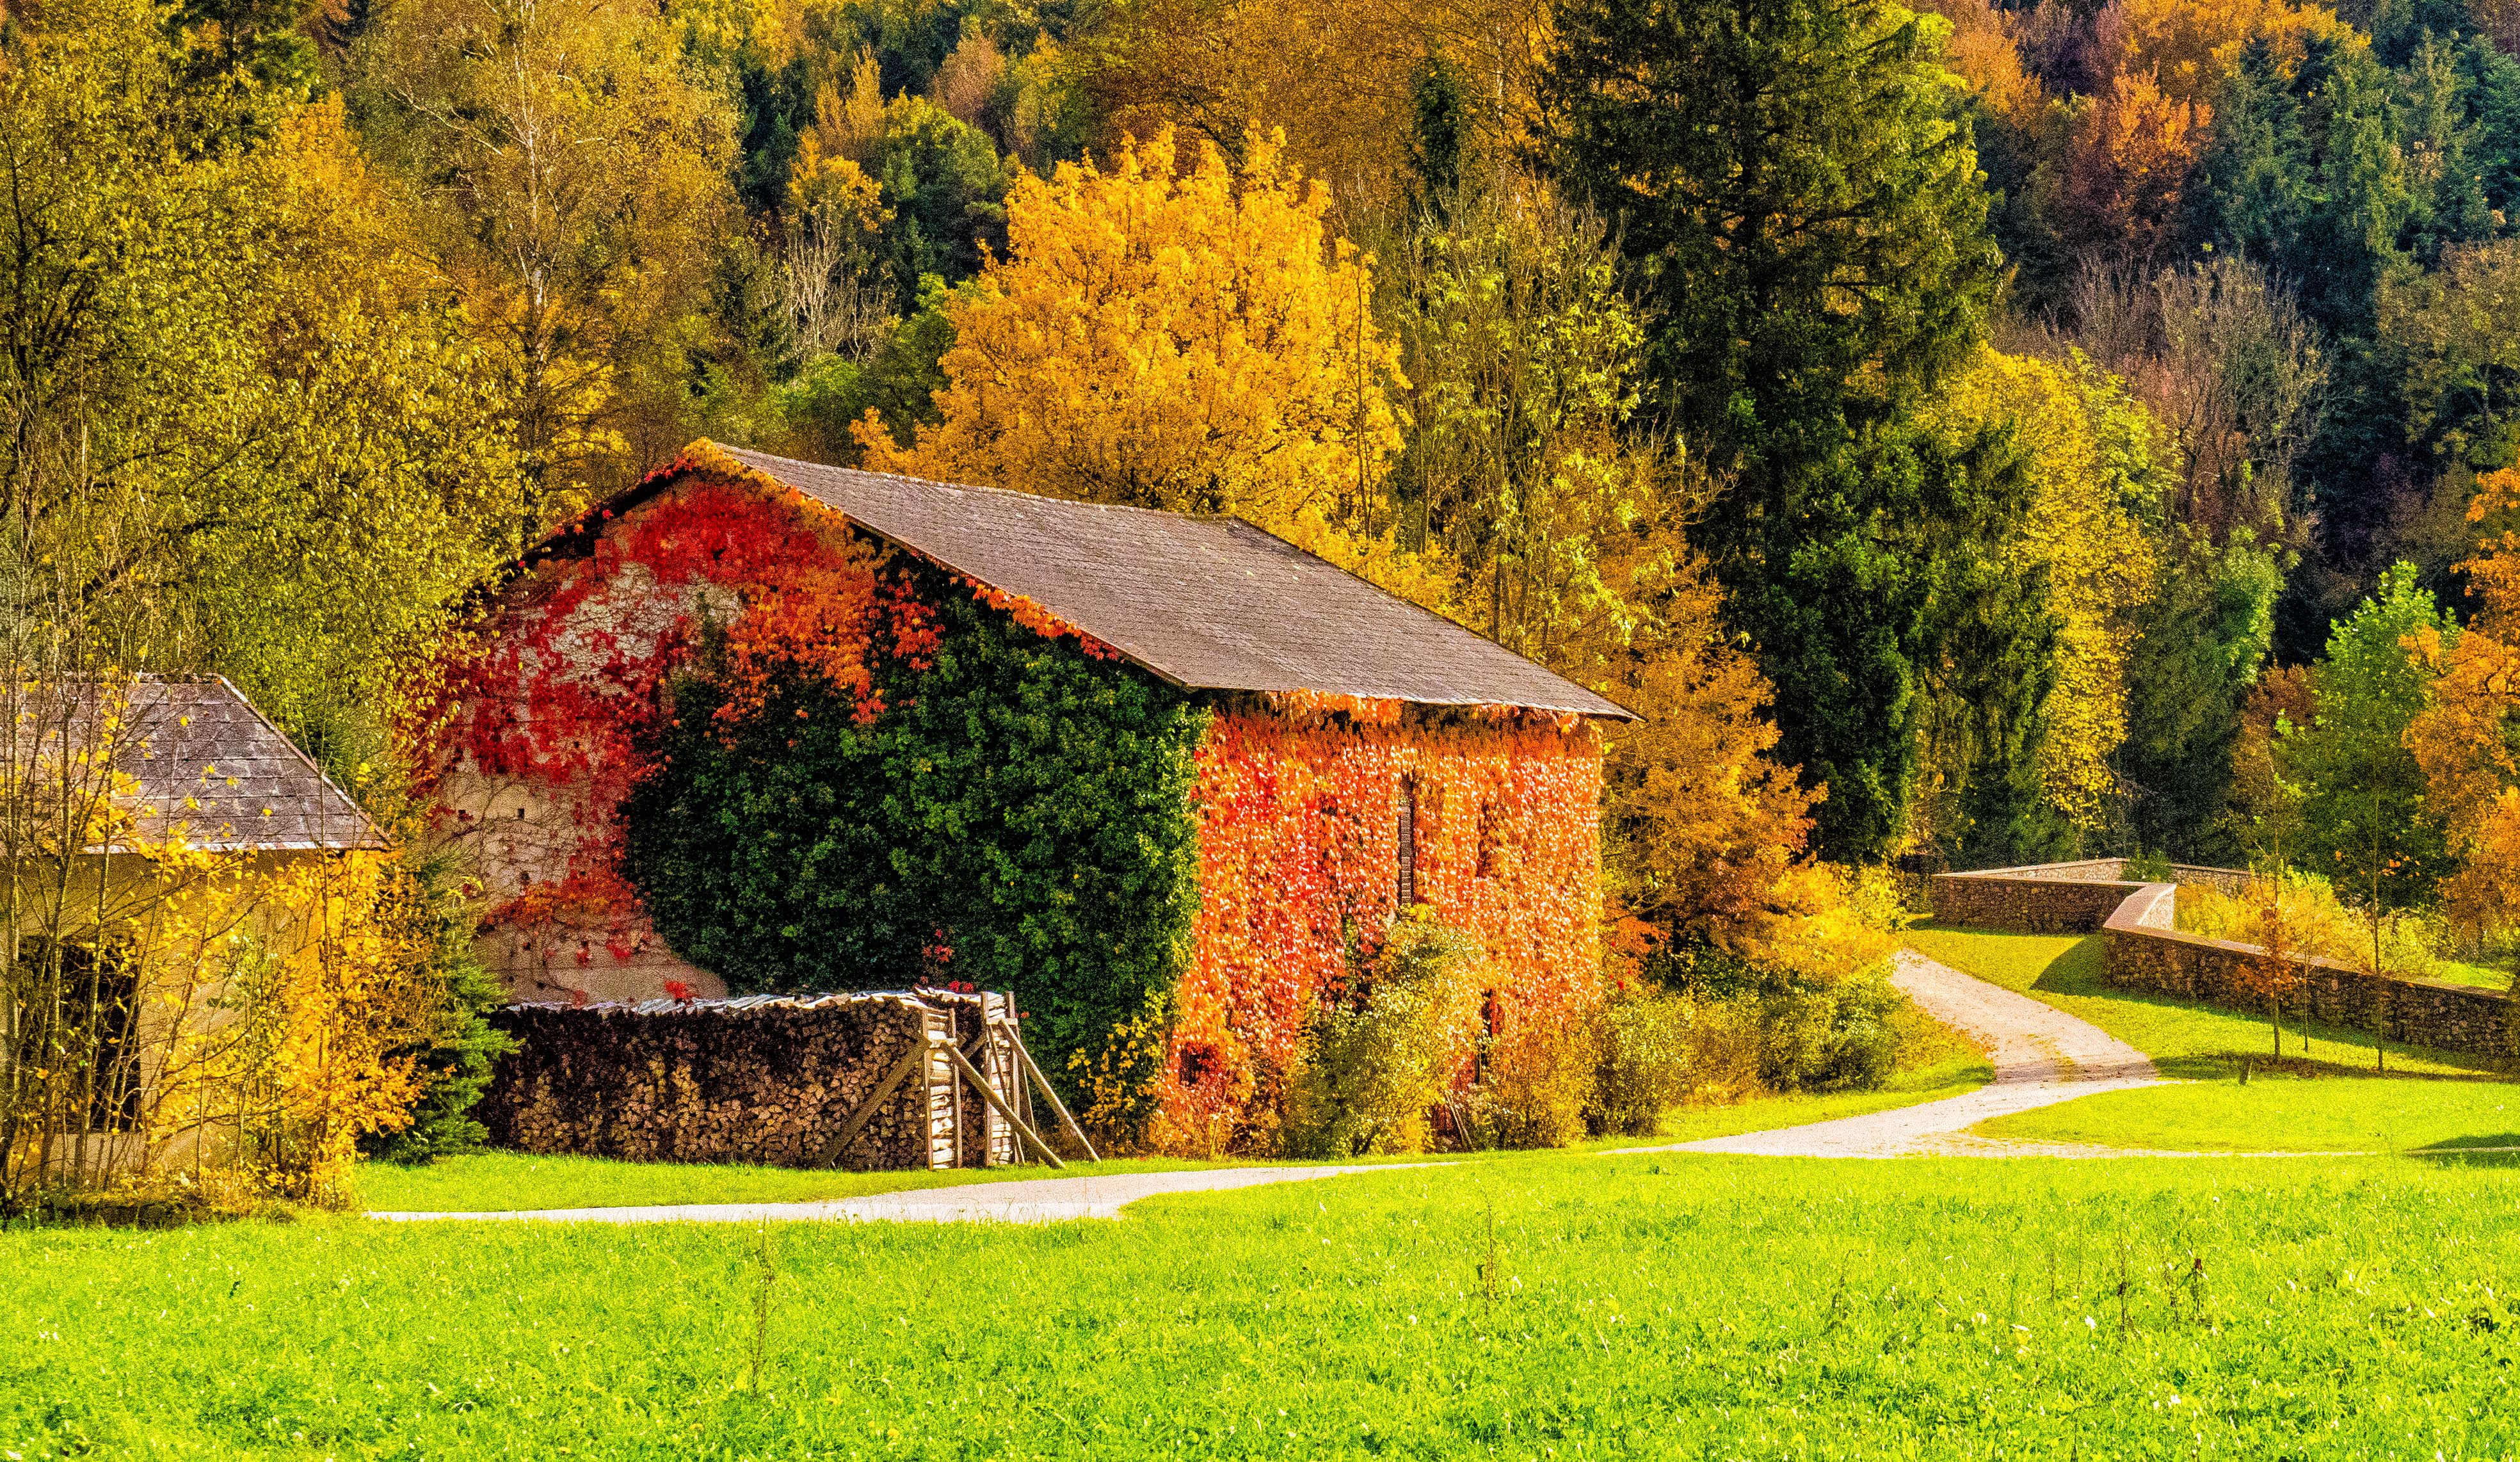
landscape, tree, nature, grass, plant, lawn, meadow, countryside, leaf, flower, old, barn, green, autumn, botany, garden, season, shrub, woodland, rural area, woody plant